César Guillaume de La Luzerne

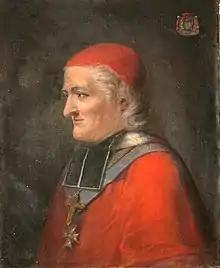
"Portrait du cardinal de La Luzerne", B. Guidel, École française, XVIII siècle, chapelle du couvent des Annonciades de Langres

César-Guillaume La Luzerne (7 July 1738 - 21 June 1821) was a Roman Catholic clergyman. He was a minor statesman of the French Revolution, and a cardinal and important figure of the Bourbon Restoration.